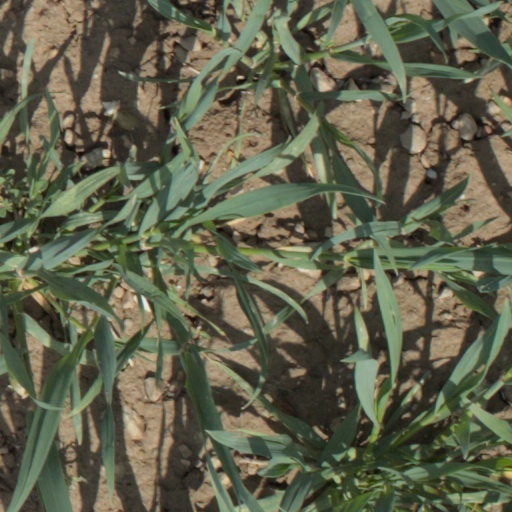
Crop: wheat